Marinens Flyvebaatfabrikk M.F.9

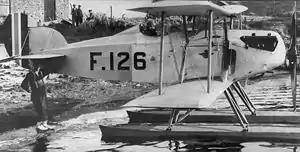
The M.F.9B fighter aircraft F.126.

The Marinens Flyvebaatfabrikk M.F.9 "Høverjager" ("Høver fighter"), also known as the Høver M.F.9 after its designer, Johann E. Høver. It was a fighter seaplane built in Norway in the 1920s.